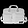
Label: Bag